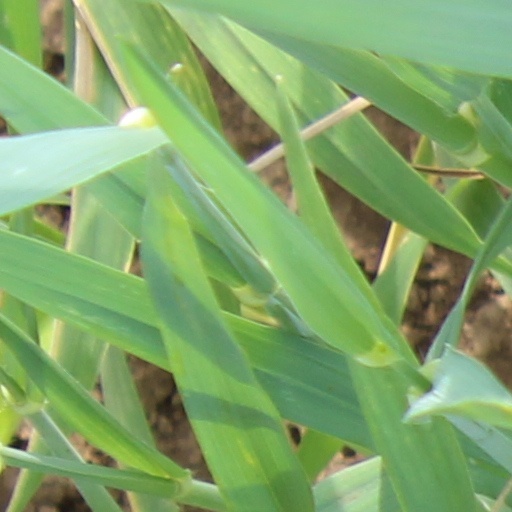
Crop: wheat